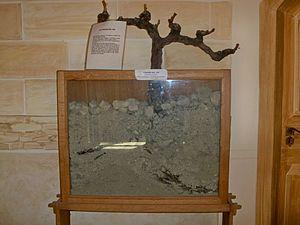
Vigne de Beaumes de Venise, Terroir Bal Air Calcaire
La plupart des vignes sont des plantes grimpantes des régions au climat tempéré ou de type méditerranéen.